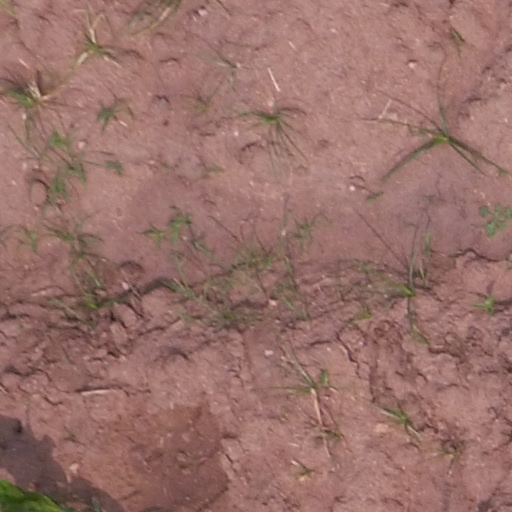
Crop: maize; corn